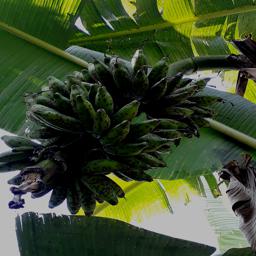
Label: BANANA FRUIT- SCARRING BEETLE